Alfred Belpaire

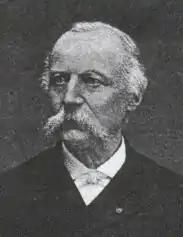

Alfred Jules Belpaire (25 September 1820 – 27 January 1893) was a Belgian locomotive engineer who invented the square-topped Belpaire firebox in 1864.